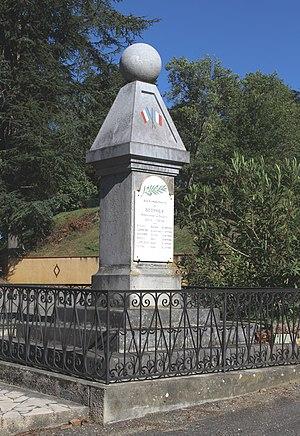
Monument aux morts de Betpouy (Hautes-Pyrénées)
Betpouy est une commune française située dans le département des Hautes-Pyrénées, en région Occitanie.